History of Poles in the United States

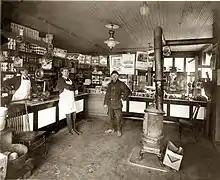
Polish-American grocery, 1922, Detroit, Michigan.

Among the most famous immigrants from partitioned Poland at this time was Marcella Sembrich. She had performed in Poland as an opera singer and moved to the United States. When sharing her experience with the "Kansas City Journal", she described the social discrimination affecting her in what was then The Kingdom of Poland, a puppet state of Russia: